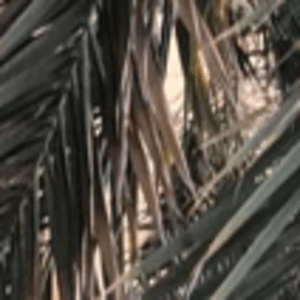
Label: Potassium Deficiency